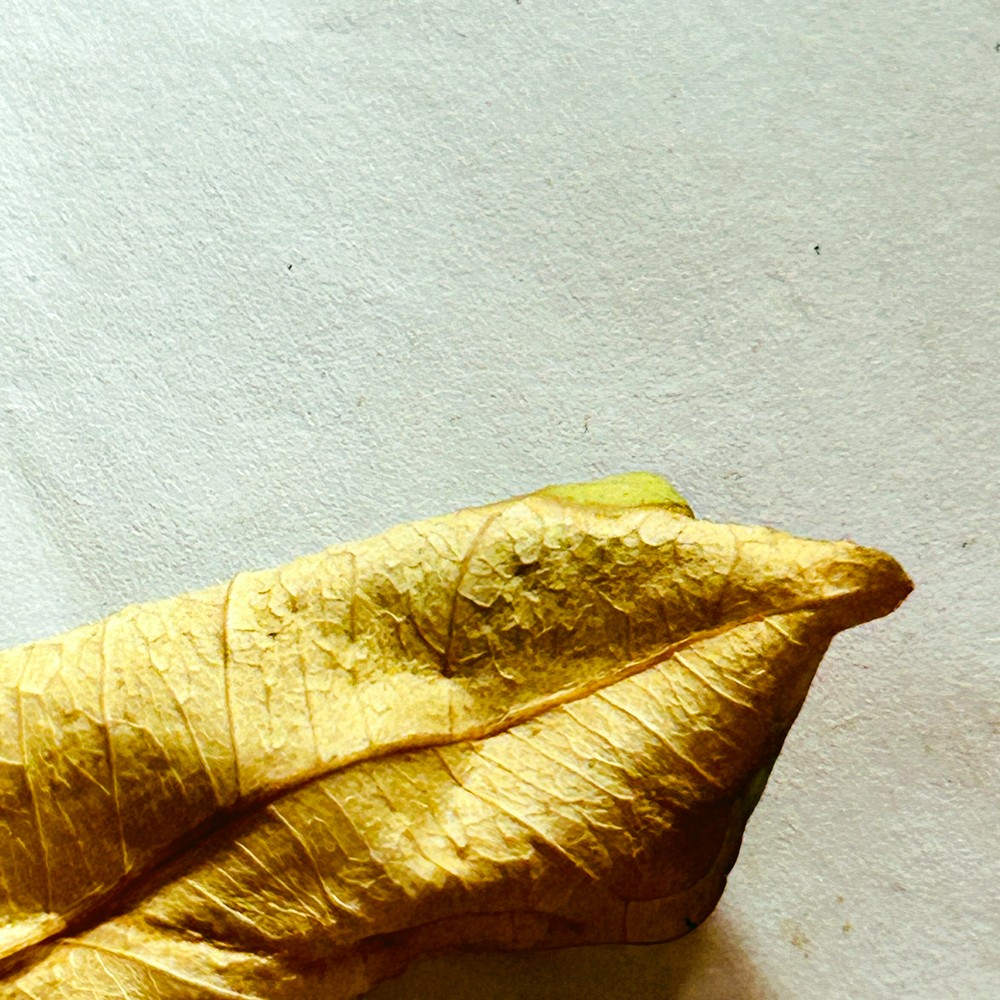
Label: Dry Leaf